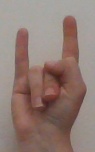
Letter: la